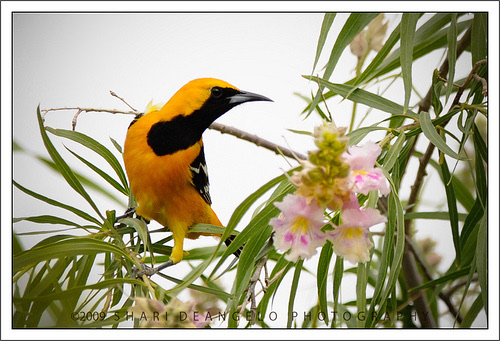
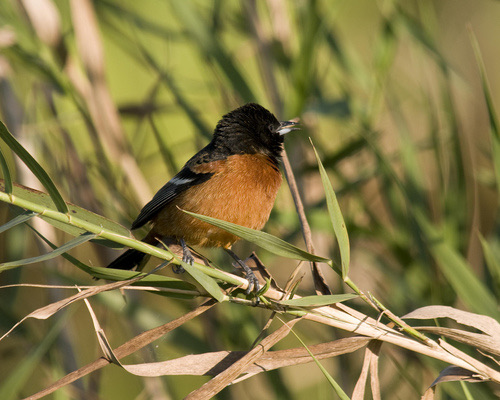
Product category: misc
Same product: yes